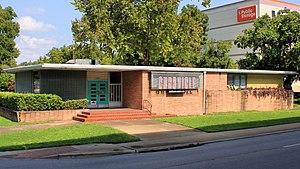
The Austin Chronicle est un hebdomadaire américain alternatif, au format tabloïd, publié tous les jeudis à Austin au Texas.